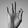
ASL letter: F